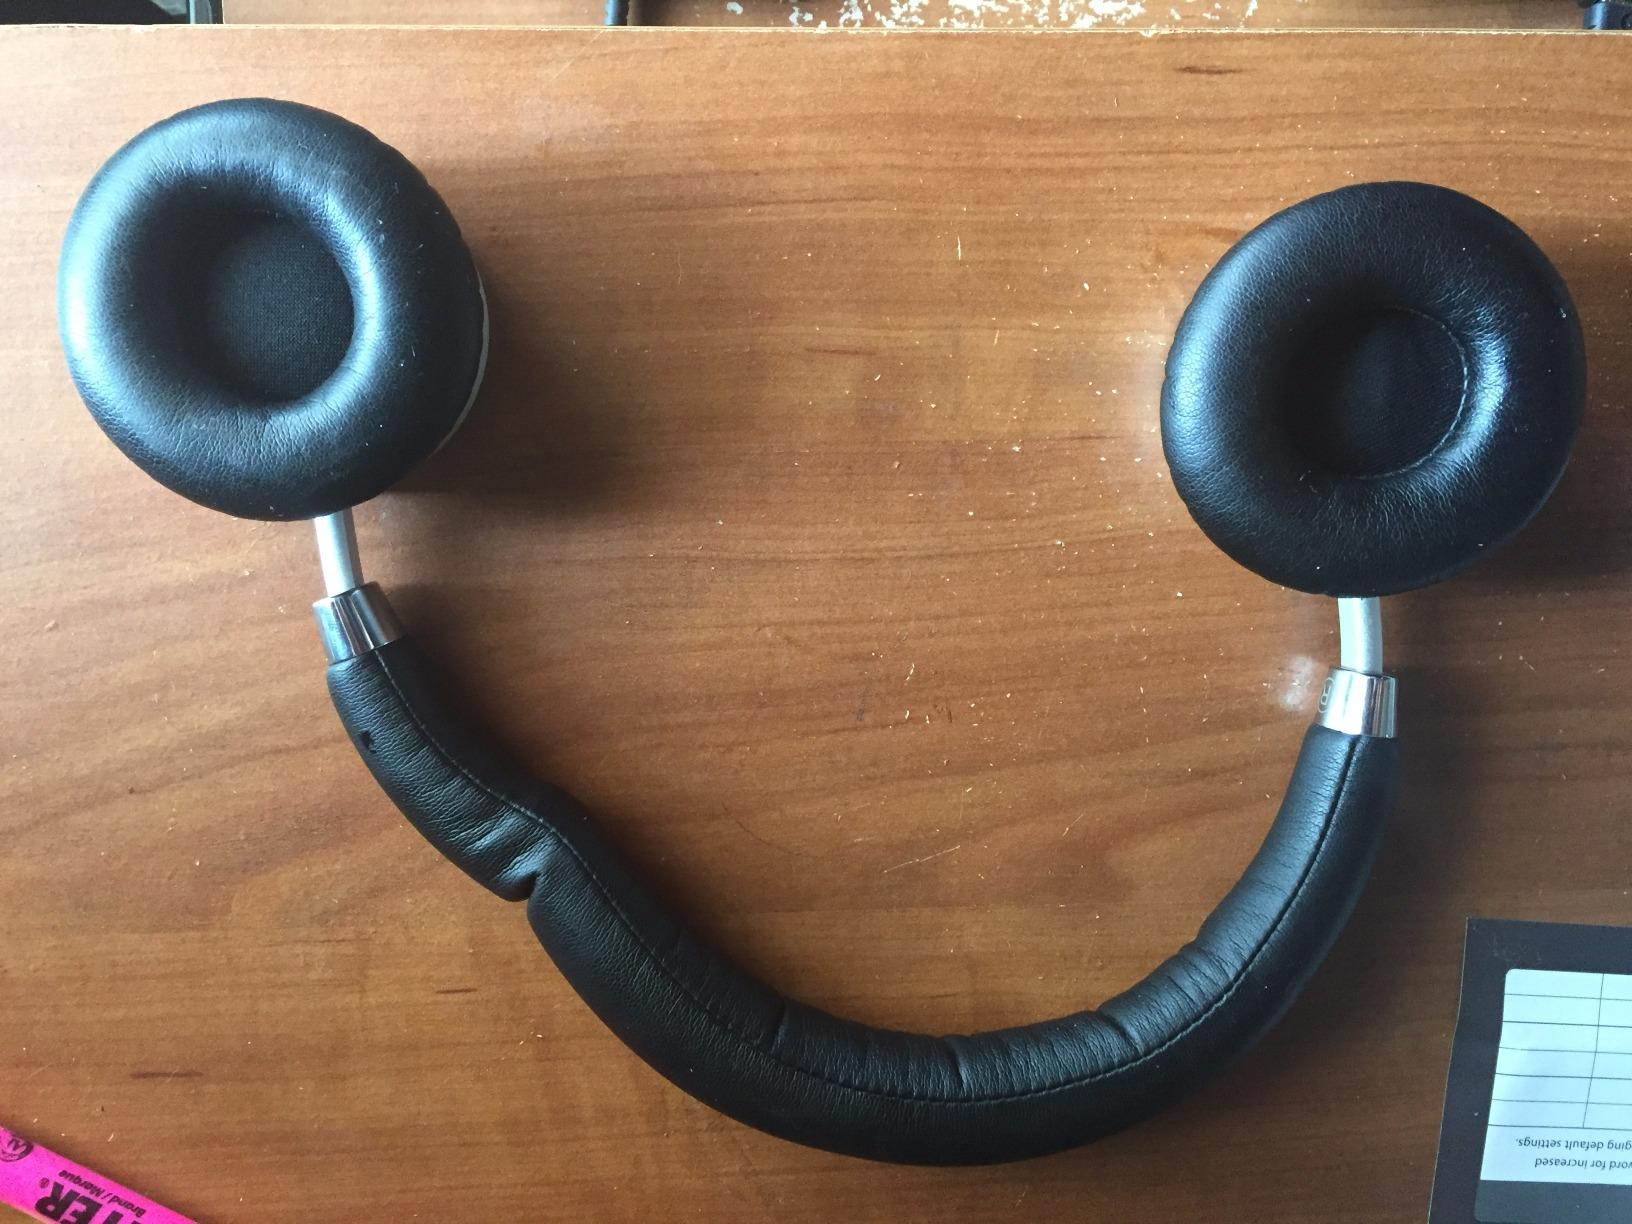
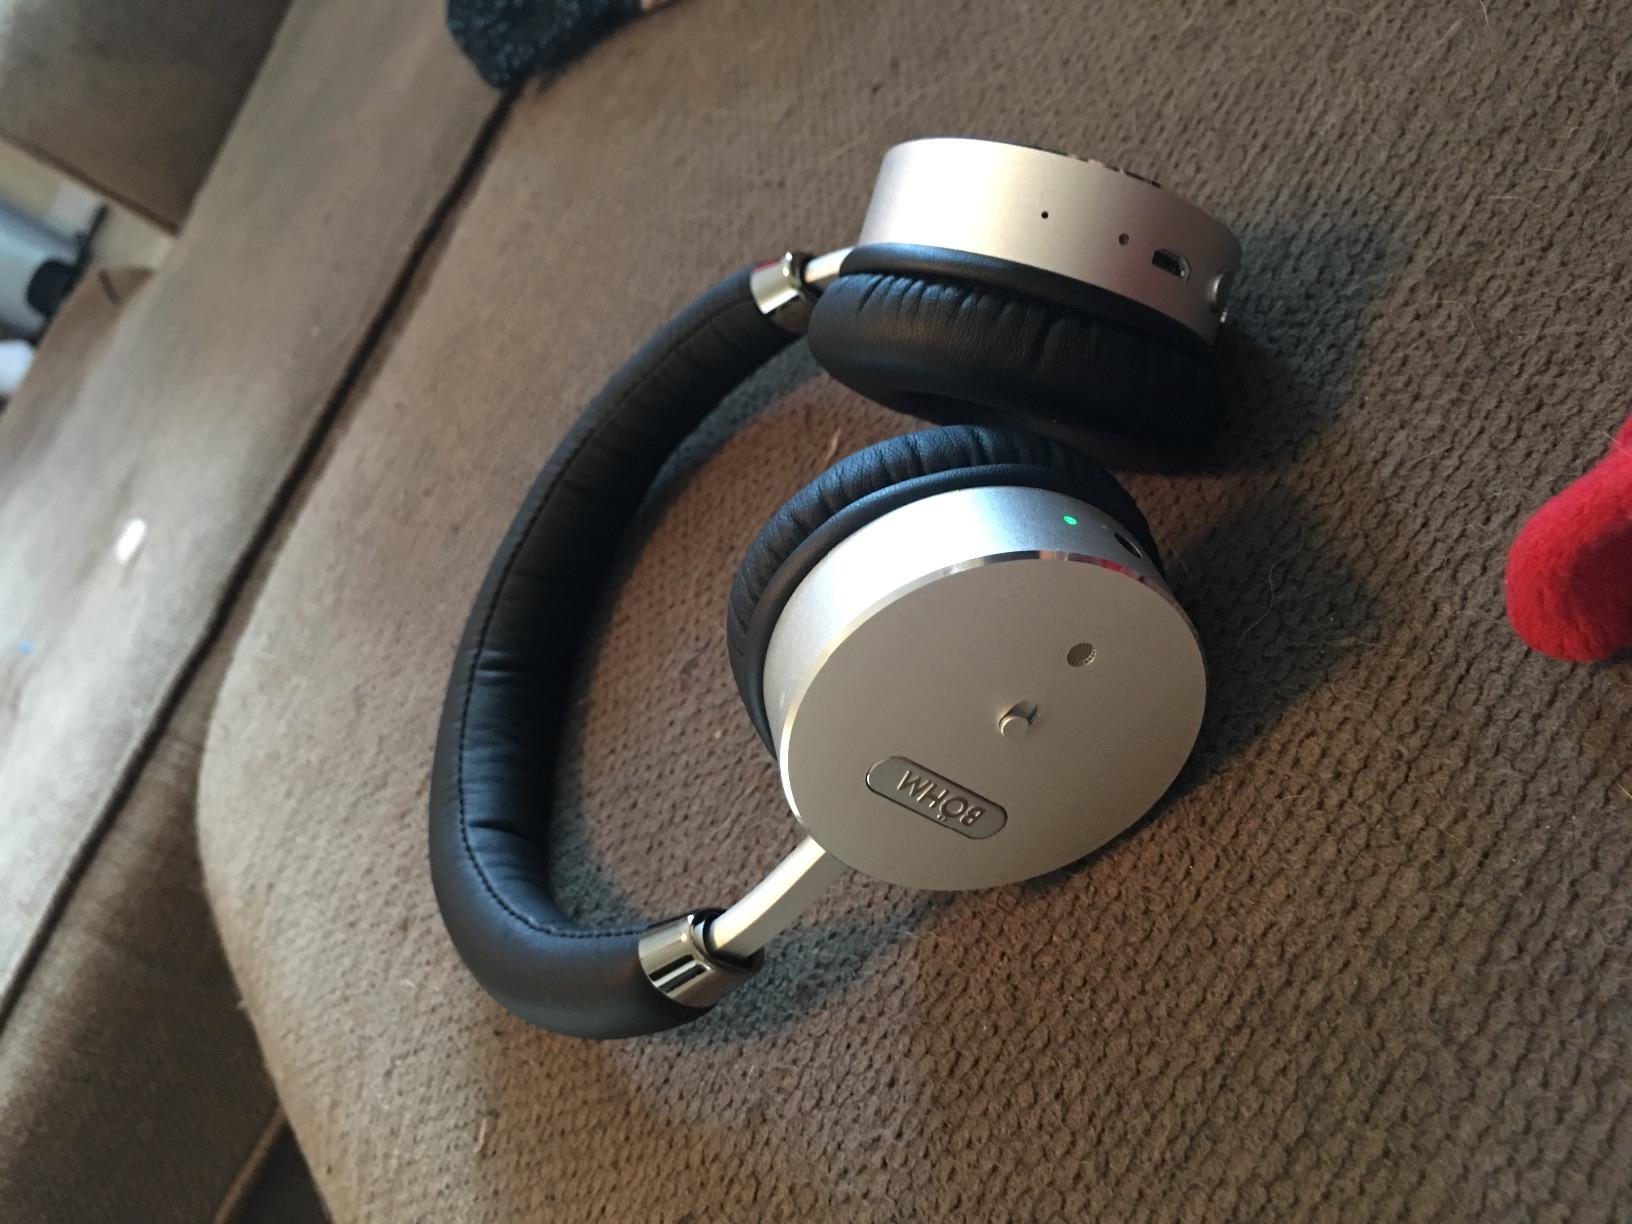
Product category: headphones
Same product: yes